Gaspar Makale

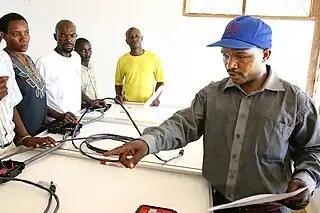
Makale (right, in hat) teaching a solar workshop in Kigoma, Tanzania, May 2005.

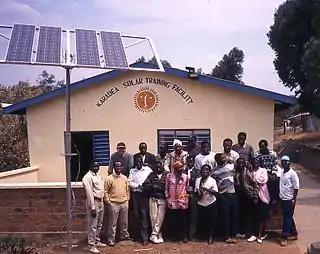
Solar training course at the KARADEA Solar Training Facility (KSTF), 1996, Makale (front row, first on right), Daniel Kithokoi (back row, first on right) Mark Hankins (back row, first on left)

Gaspar Makale (1960 circa. to December 2007, Tanzania) was one of the pioneers of solar electrification in the African Great Lakes. During the 1990s, he was the Chief Solar Technician at the KARADEA Solar Training Facility (KSTF) in Karagwe District, Kagera in Northern Tanzania, situated between Lake Victoria and Rwanda.